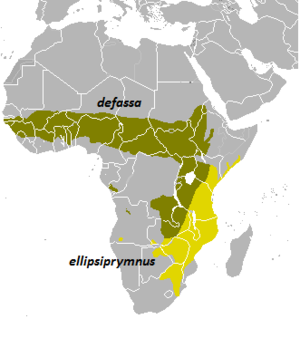
Le cobe à croissant, aussi appelé waterbuck ou antilope sing-sing, est une antilope vivant dans les savanes d'Afrique subsaharienne.